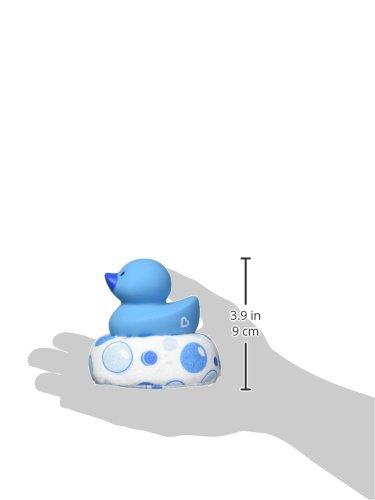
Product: Munchkin Duck Duck Clean Sponge Bath Toy, Blue
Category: Toys & Games | Baby & Toddler Toys | Bath Toys
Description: Comes in 3 distinct colors.
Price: $5.49